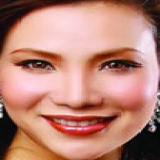
ca sĩ Hồ Quỳnh Hương